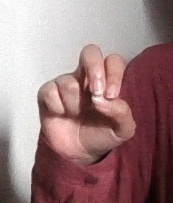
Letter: gaaf